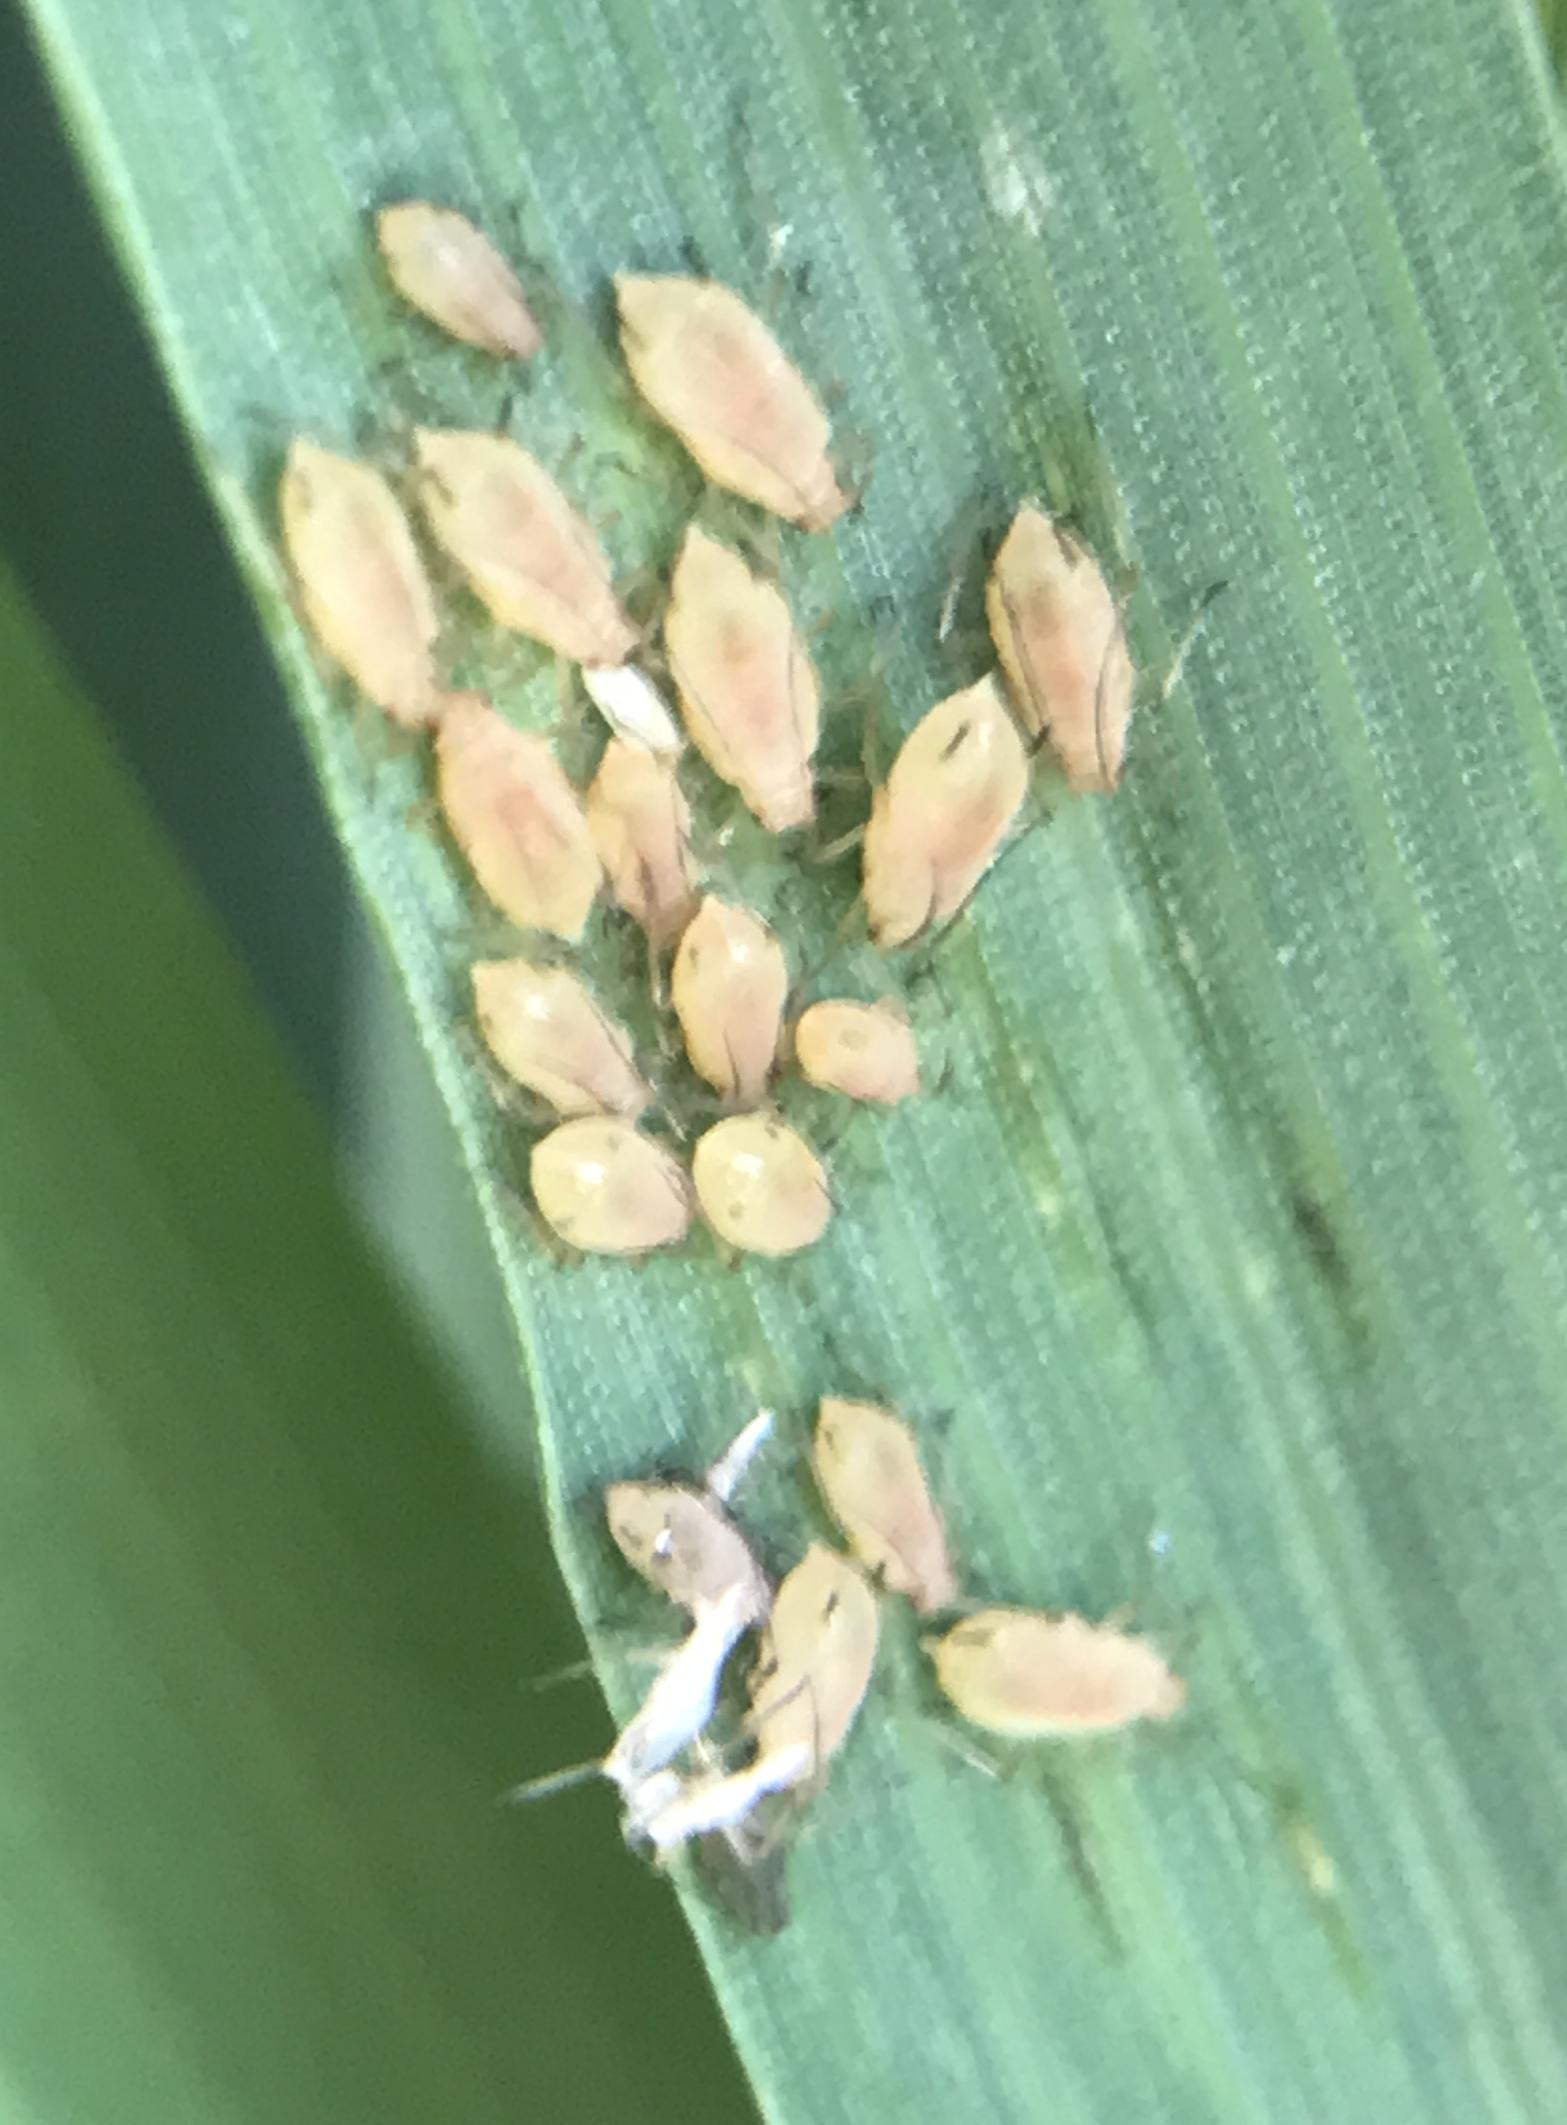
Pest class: english_grain_aphid